Lucas Biglia

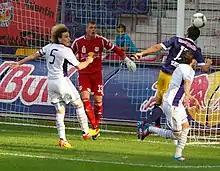
Biglia (wearing number five) in a friendly match against Red Bull Salzburg in 2012.

In the 2012–13 season, Biglia was linked with a move away from Anderlecht, with Arsenal, Norwich City, Real Madrid and Internazionale showing interest. However, he remained at Anderlecht when the summer transfer window closed. In the first half of the season, Biglia continued to impress as a captain and performance and scored three times by the end of 2012 against Waasland-Beveren, Club Brugge and Cercle Brugge. In the January transfer window, Biglia again said he wanted to leave Anderlecht, with Southampton wanting to sign him. Biglia attempted to force a move by failing to show up for training. After the transfer window ended, the club announced Biglia would leave the club in the summer, along with Dieumerci Mbokani. Biglia would claim his absence was due to depression. He also said he never wanted to leave the club. Later in the 2012–13 season, Biglia scored his fourth goal of the season, but received his first red card in his Anderlecht career, as they drew 2–2 against Standard Liège on 3 February 2013. In the last match of the Pro League play-off, Biglia scored the equaliser against Zulte Waregem, which gave Anderlecht the title. Again leading the club to the league title, Biglia made 51 appearances and scored five goals in all competitions.